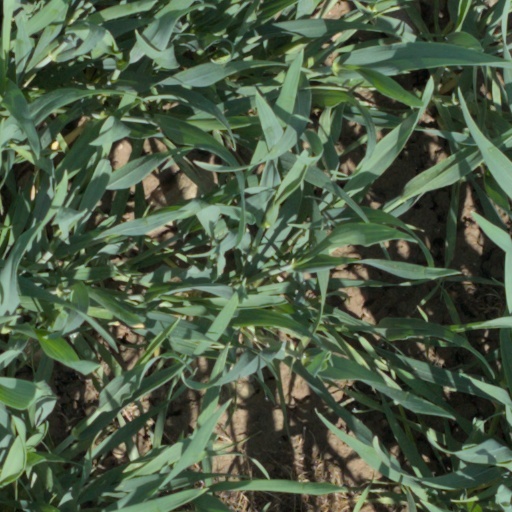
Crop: wheat